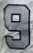
Number: 9